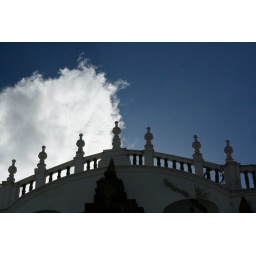
facade against sky